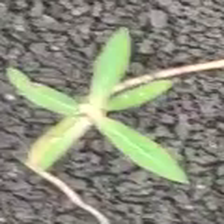
Weed species: Moti_dudhi(Euphorbia_geneculata_L)